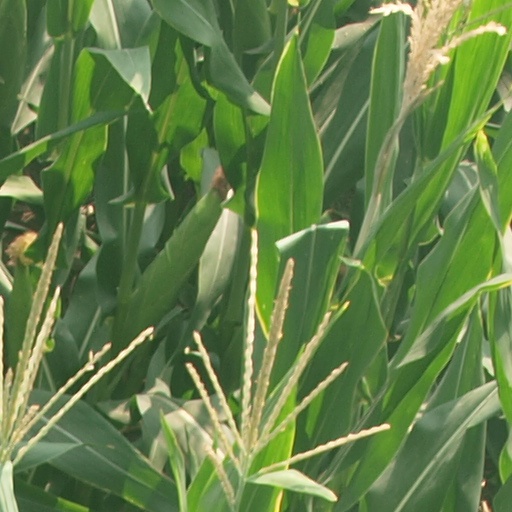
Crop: maize; corn